New York State Canal System

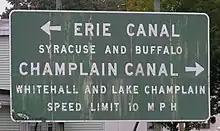
Sign in Waterford marking the split of the Erie and Champlain Canals

The New York State Canal Corporation is responsible for the oversight, administration and maintenance of the New York State Canal System. In 2012, the Canal Corp., then a subsidiary of the New York State Thruway Authority, employed 529 people, consisting of 458 full-time employees and 78 seasonal workers. Its spending accounted for about 10 percent of the Thruway Authority's total $1.1 billion in annual spending. In 2012, the Canal Corp.'s operating budget was $55.7 million and its capital budget was $51.4 million.